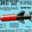
Label: rocket